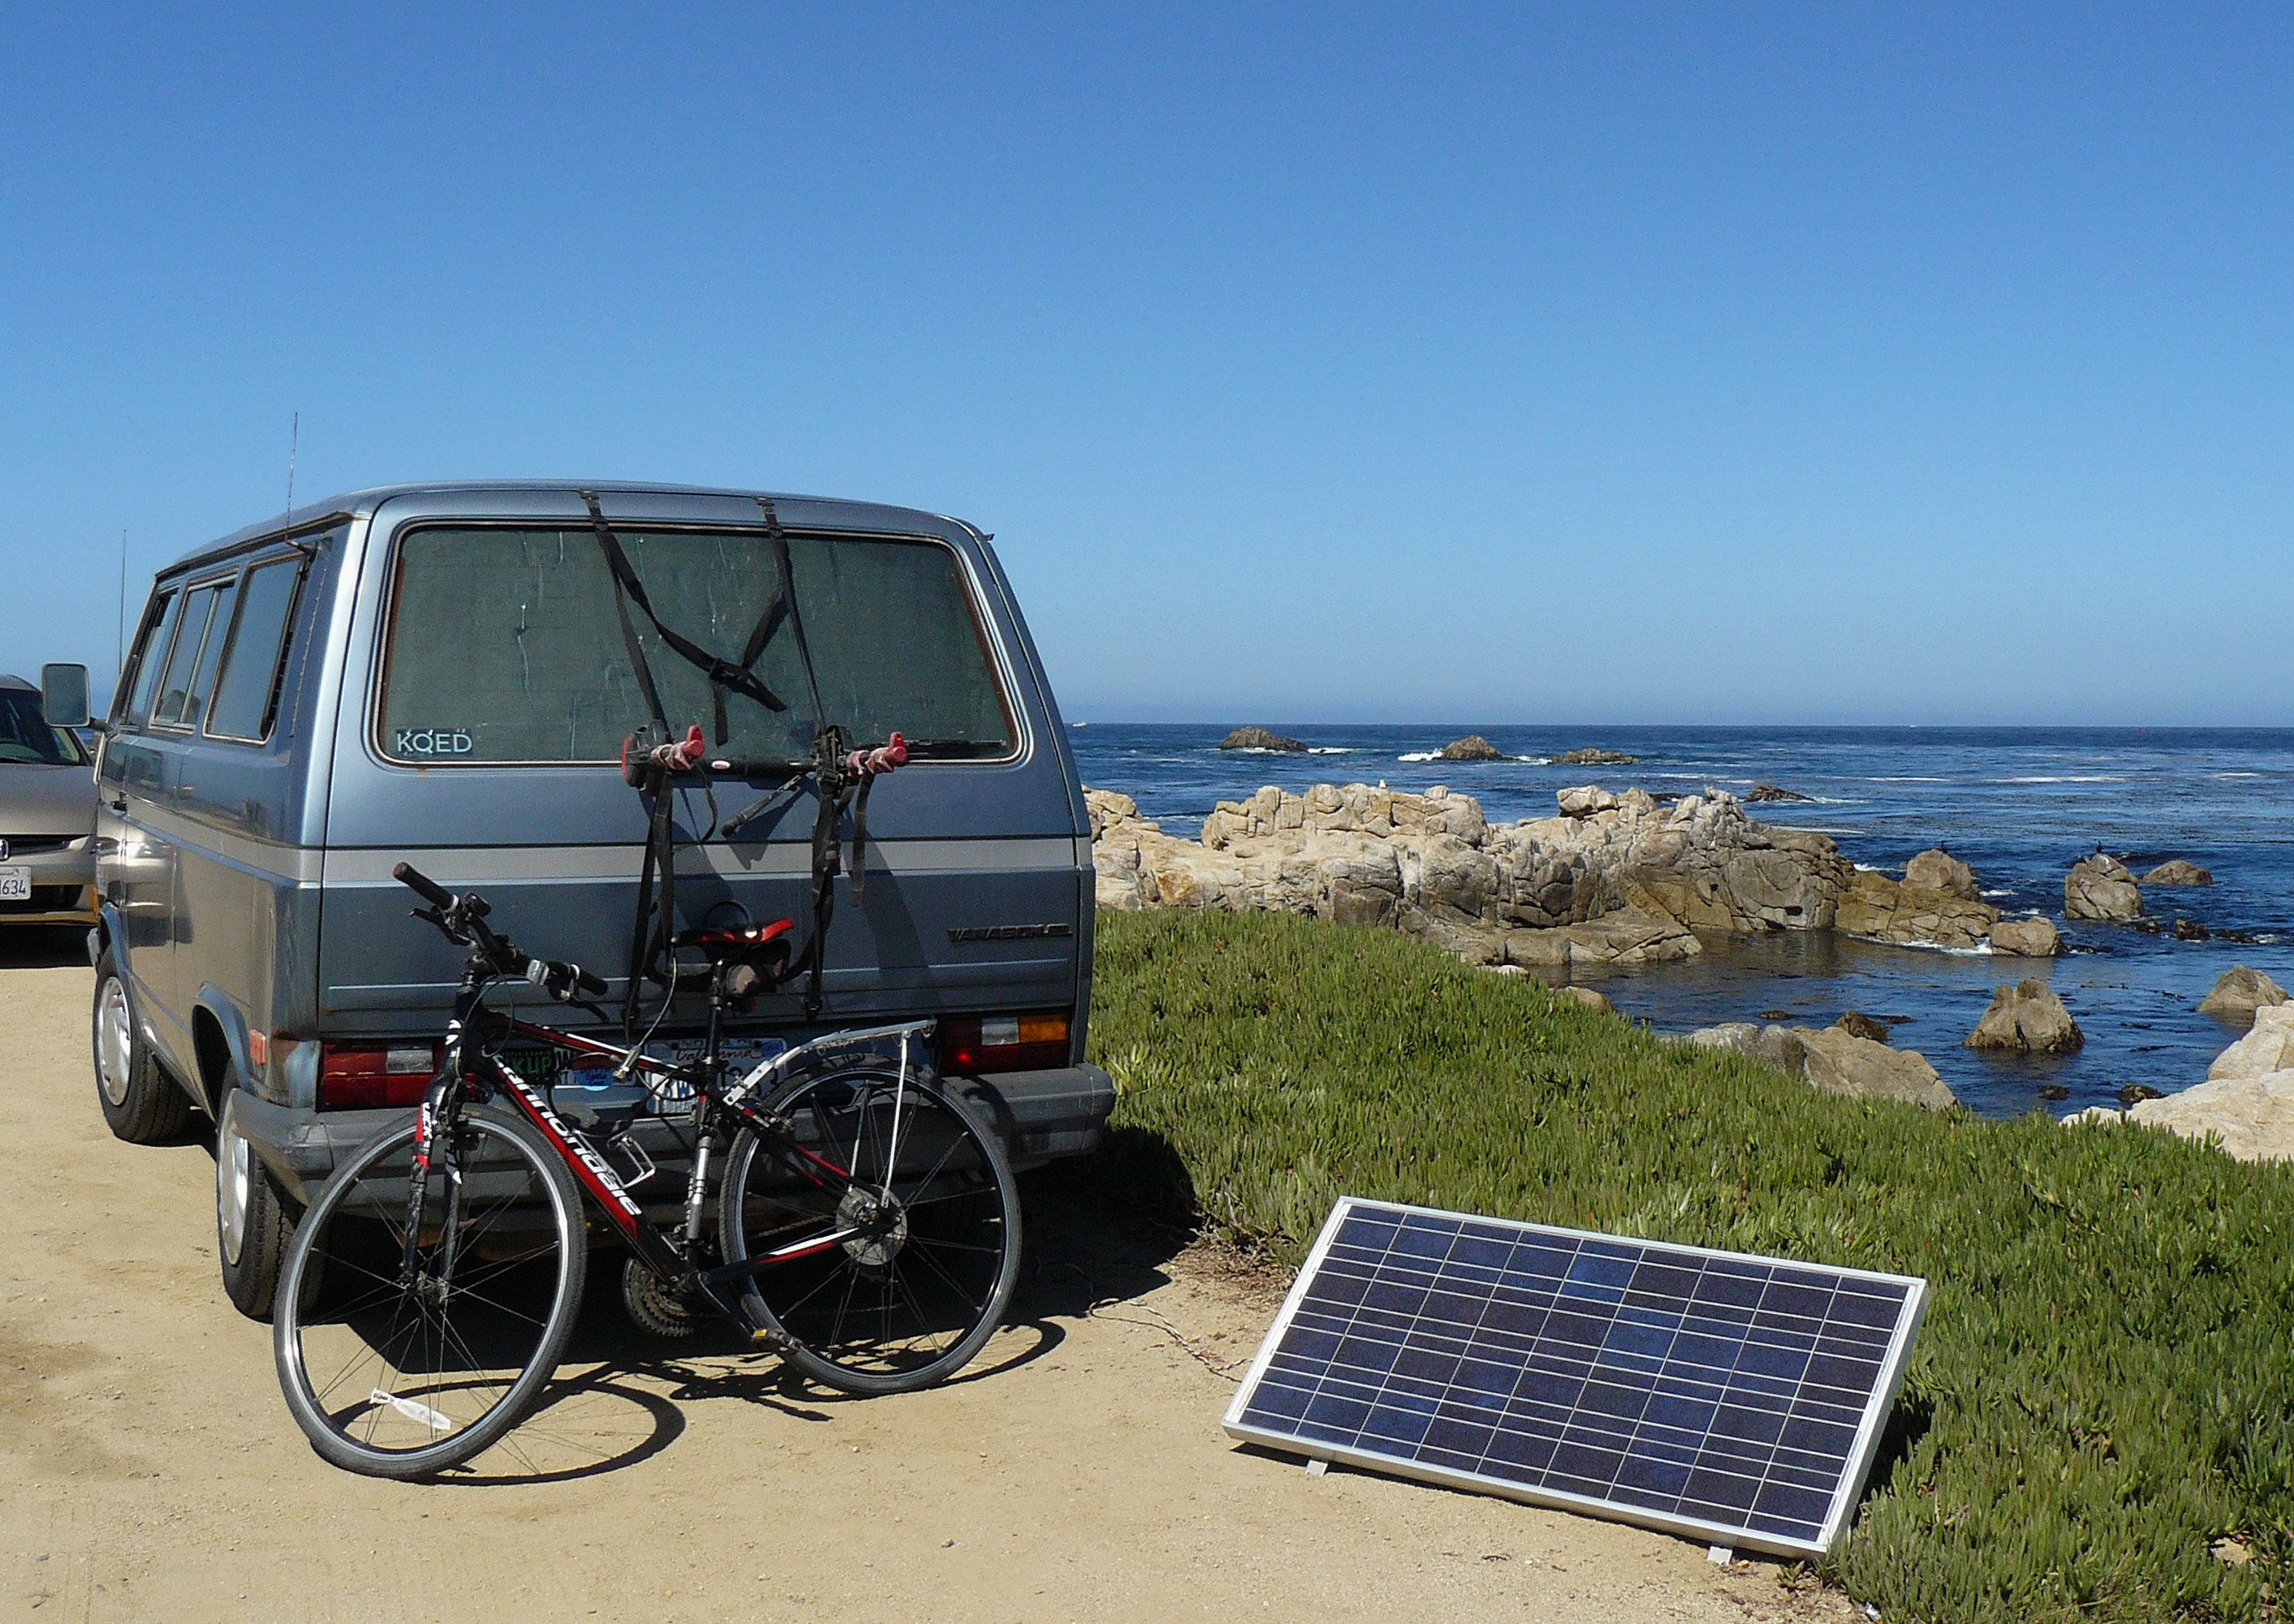
vehicle, joycecory, pacificgrove, solarpanel, portablesolarpanel